Rosemary A. Dobbins

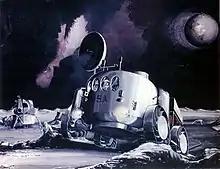
Airbrush Illustration, Lunar Rover Concept Art, Apollo Mission, Rosemary A. Dobbins NASA

Rosemary Ann Robbins was born on September 14, 1927, in a small but comfortable house on Maple Street in Hornell, New York. Her parents, Marta and Albert W. Robbins, already had three boys when Rosemary arrived. They viewed her as a "gift". Hers was a loving family, but one that suffered a great deal of hardship.